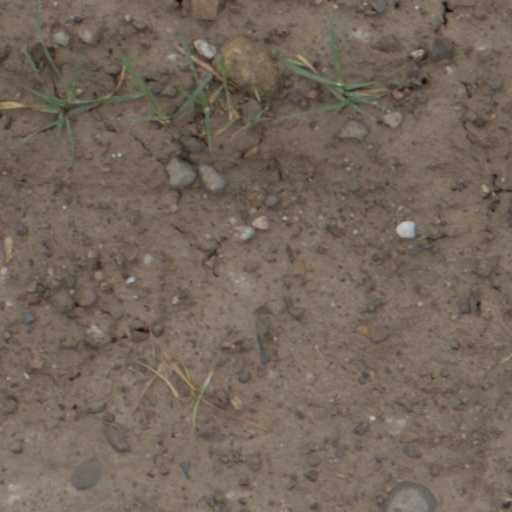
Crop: wheat